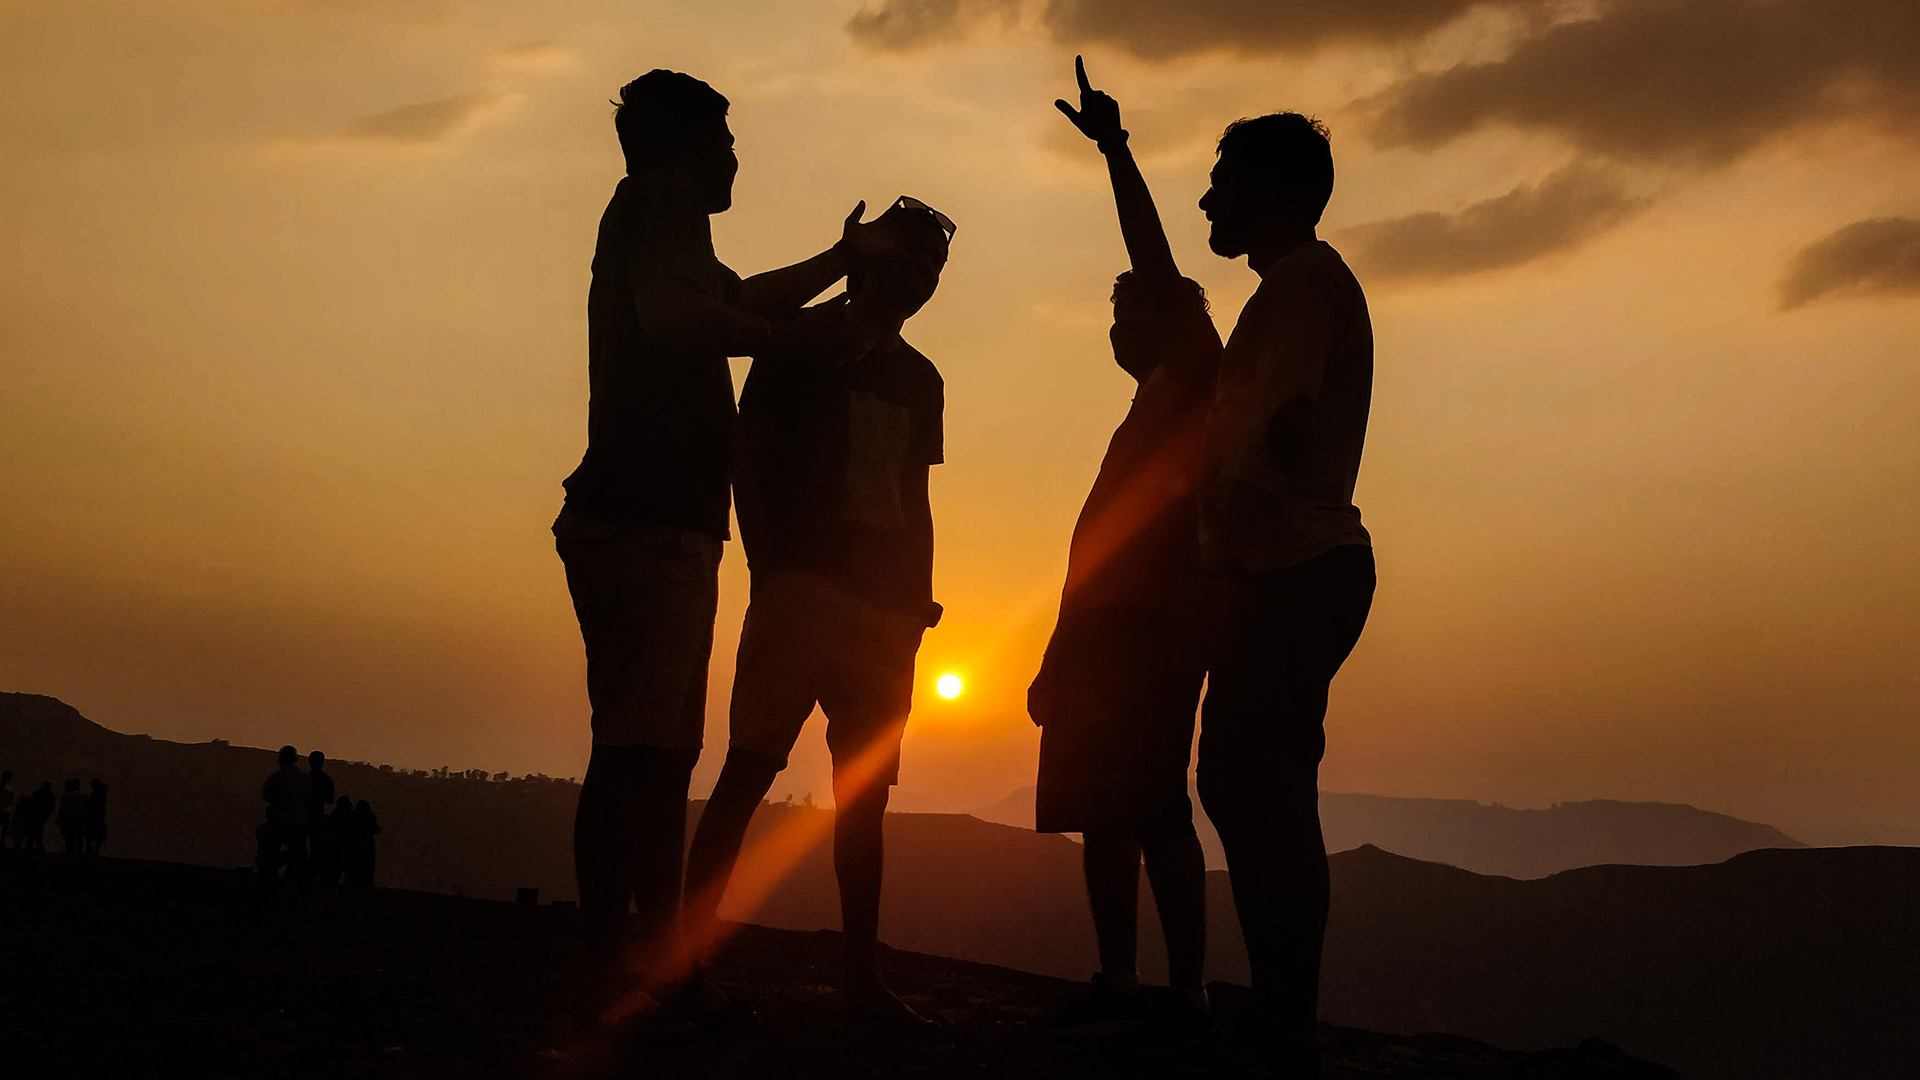
natural, silhouette, sky, backlighting, photography, sunrise, sunset, fun, evening, gesture, dusk, horizon, cloud, love, vacation, shadow, heat